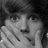
Emotion: surprise